Annandale, Virginia

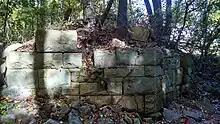
Stone bridge abutment for unfinished Manassas Gap Railroad crossing Indian Run Creek, in Poe Terrace Park

Fairfax County Public Library operates the George Mason Regional Library in the CDP.